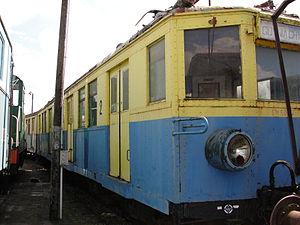
Le musée du chemin de fer de Kościerzyna est un musée ferroviaire qui se trouve à Kościerzyna en Pologne. Il a été inauguré en novembre 1992 et reçoit 30 000 visiteurs par an.